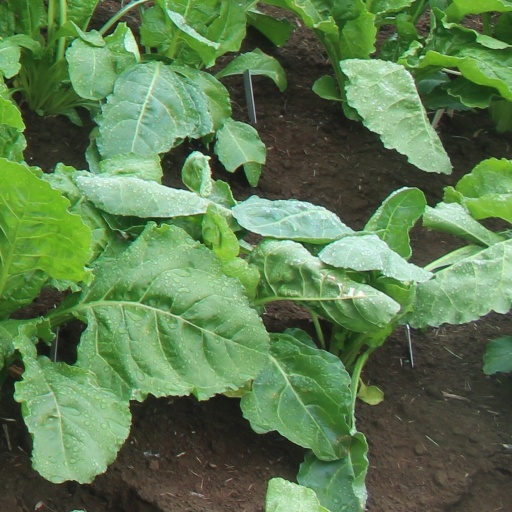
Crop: sugar beet